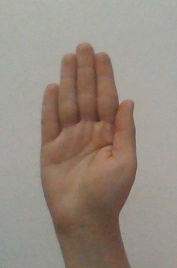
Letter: seen